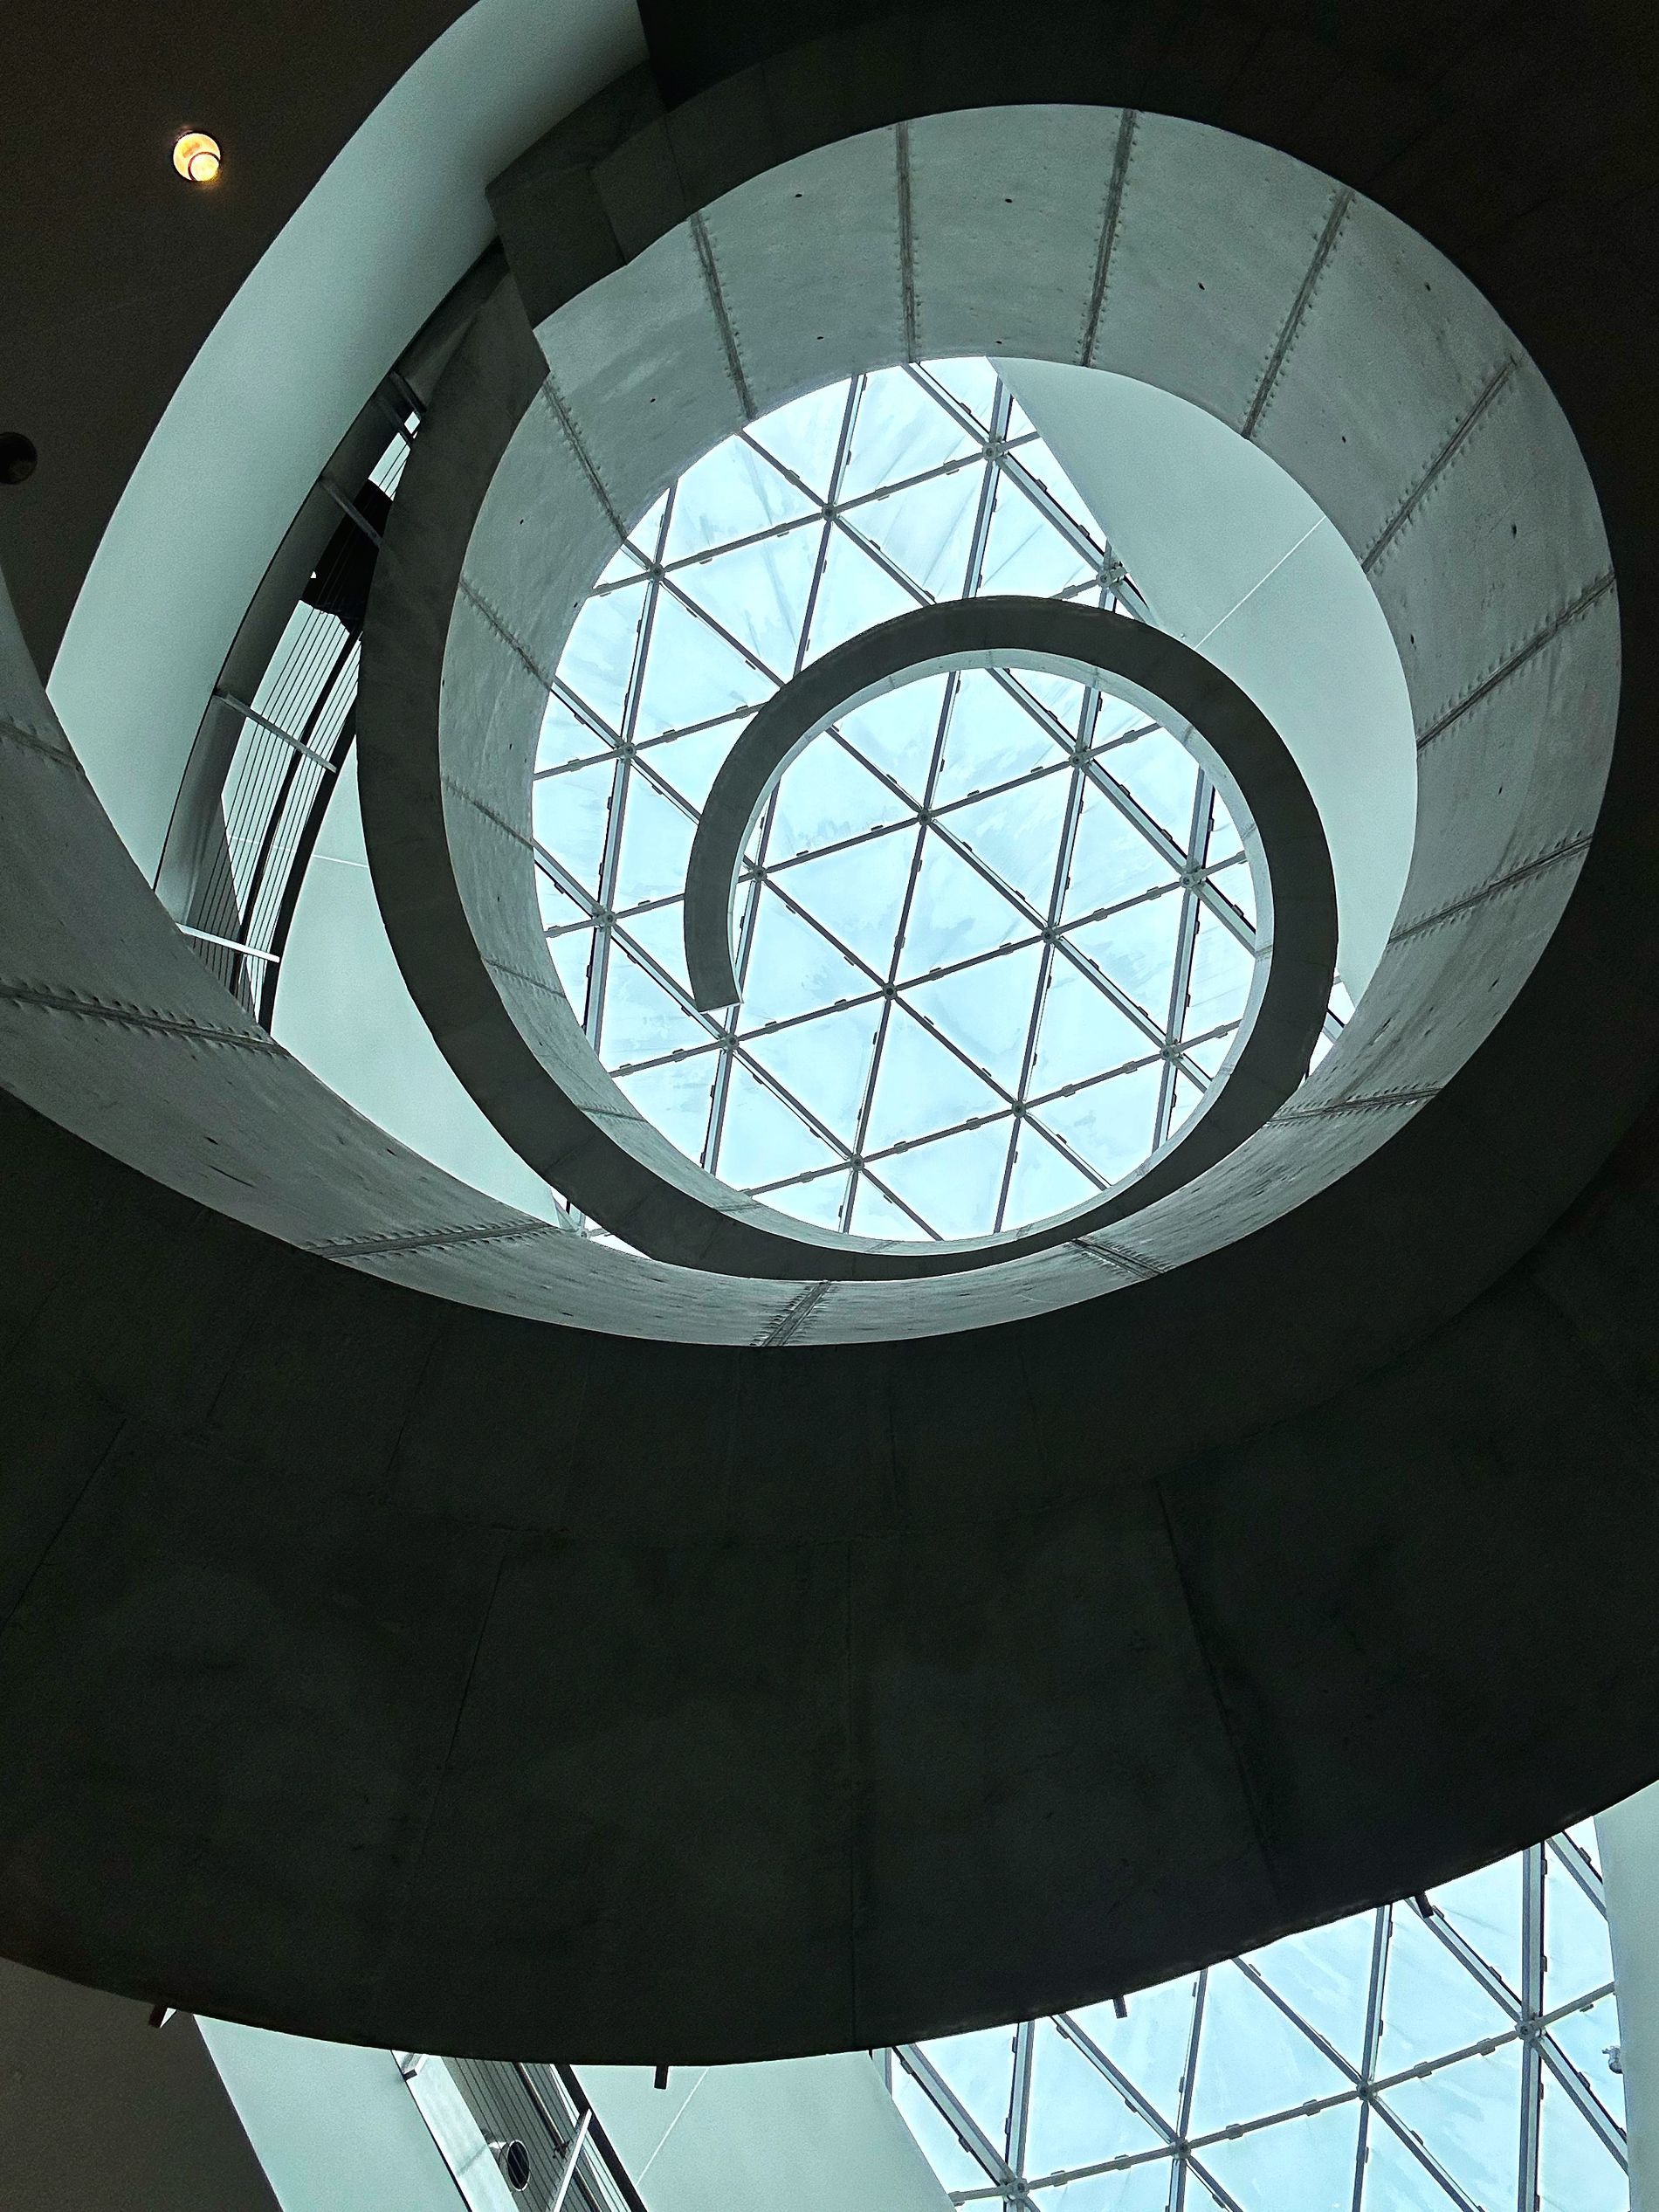
The Wonder of Architecture.
An image of a staircase set against a glass ceiling highlights its elegant curves with a cloudy sky visible in the background.
An architectural photograph taken from a low-angle perspective, featuring the amazing design of the dark stairs against the sky in the daylight, creating a very handsome contrast.
Labels: Architecture, Building, Skylight, Window, House, Housing, Staircase, Ceiling
Camera: Apple iPhone 14 Pro
Lens: iPhone 14 Pro front camera 2.69mm f/1.9
Aperture: F1.9
Exposure: 1/740 sec
ISO: 25
Focal length: 2.69